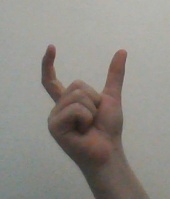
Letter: nun